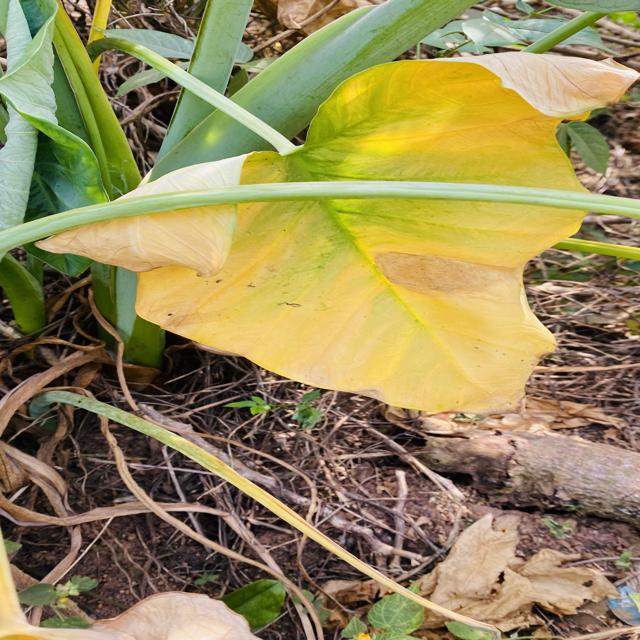
Label: Late_Blight